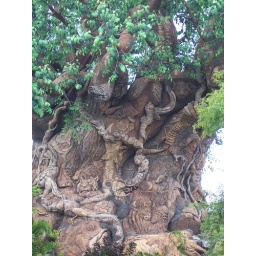
they say over 200 animals carved in the tree